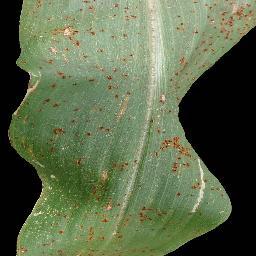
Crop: corn
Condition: (maize)_common_rust